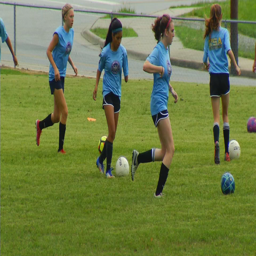
soccer team faces a big challenge next week , heading for a chance to make a national statement .